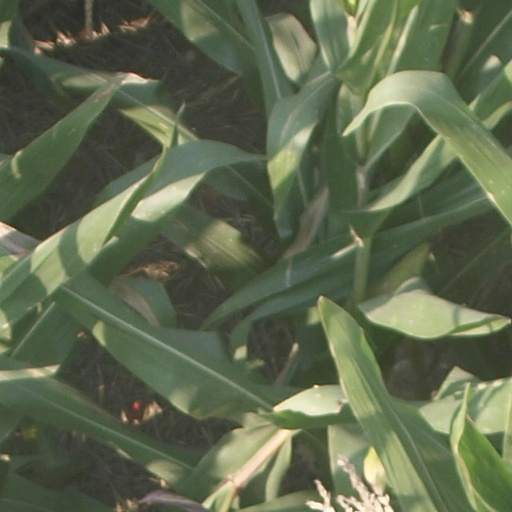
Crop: maize; corn